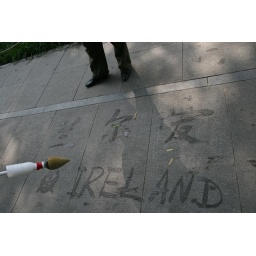
An old man writes Ireland (from right to left) in Chinese on the ground using a water brush